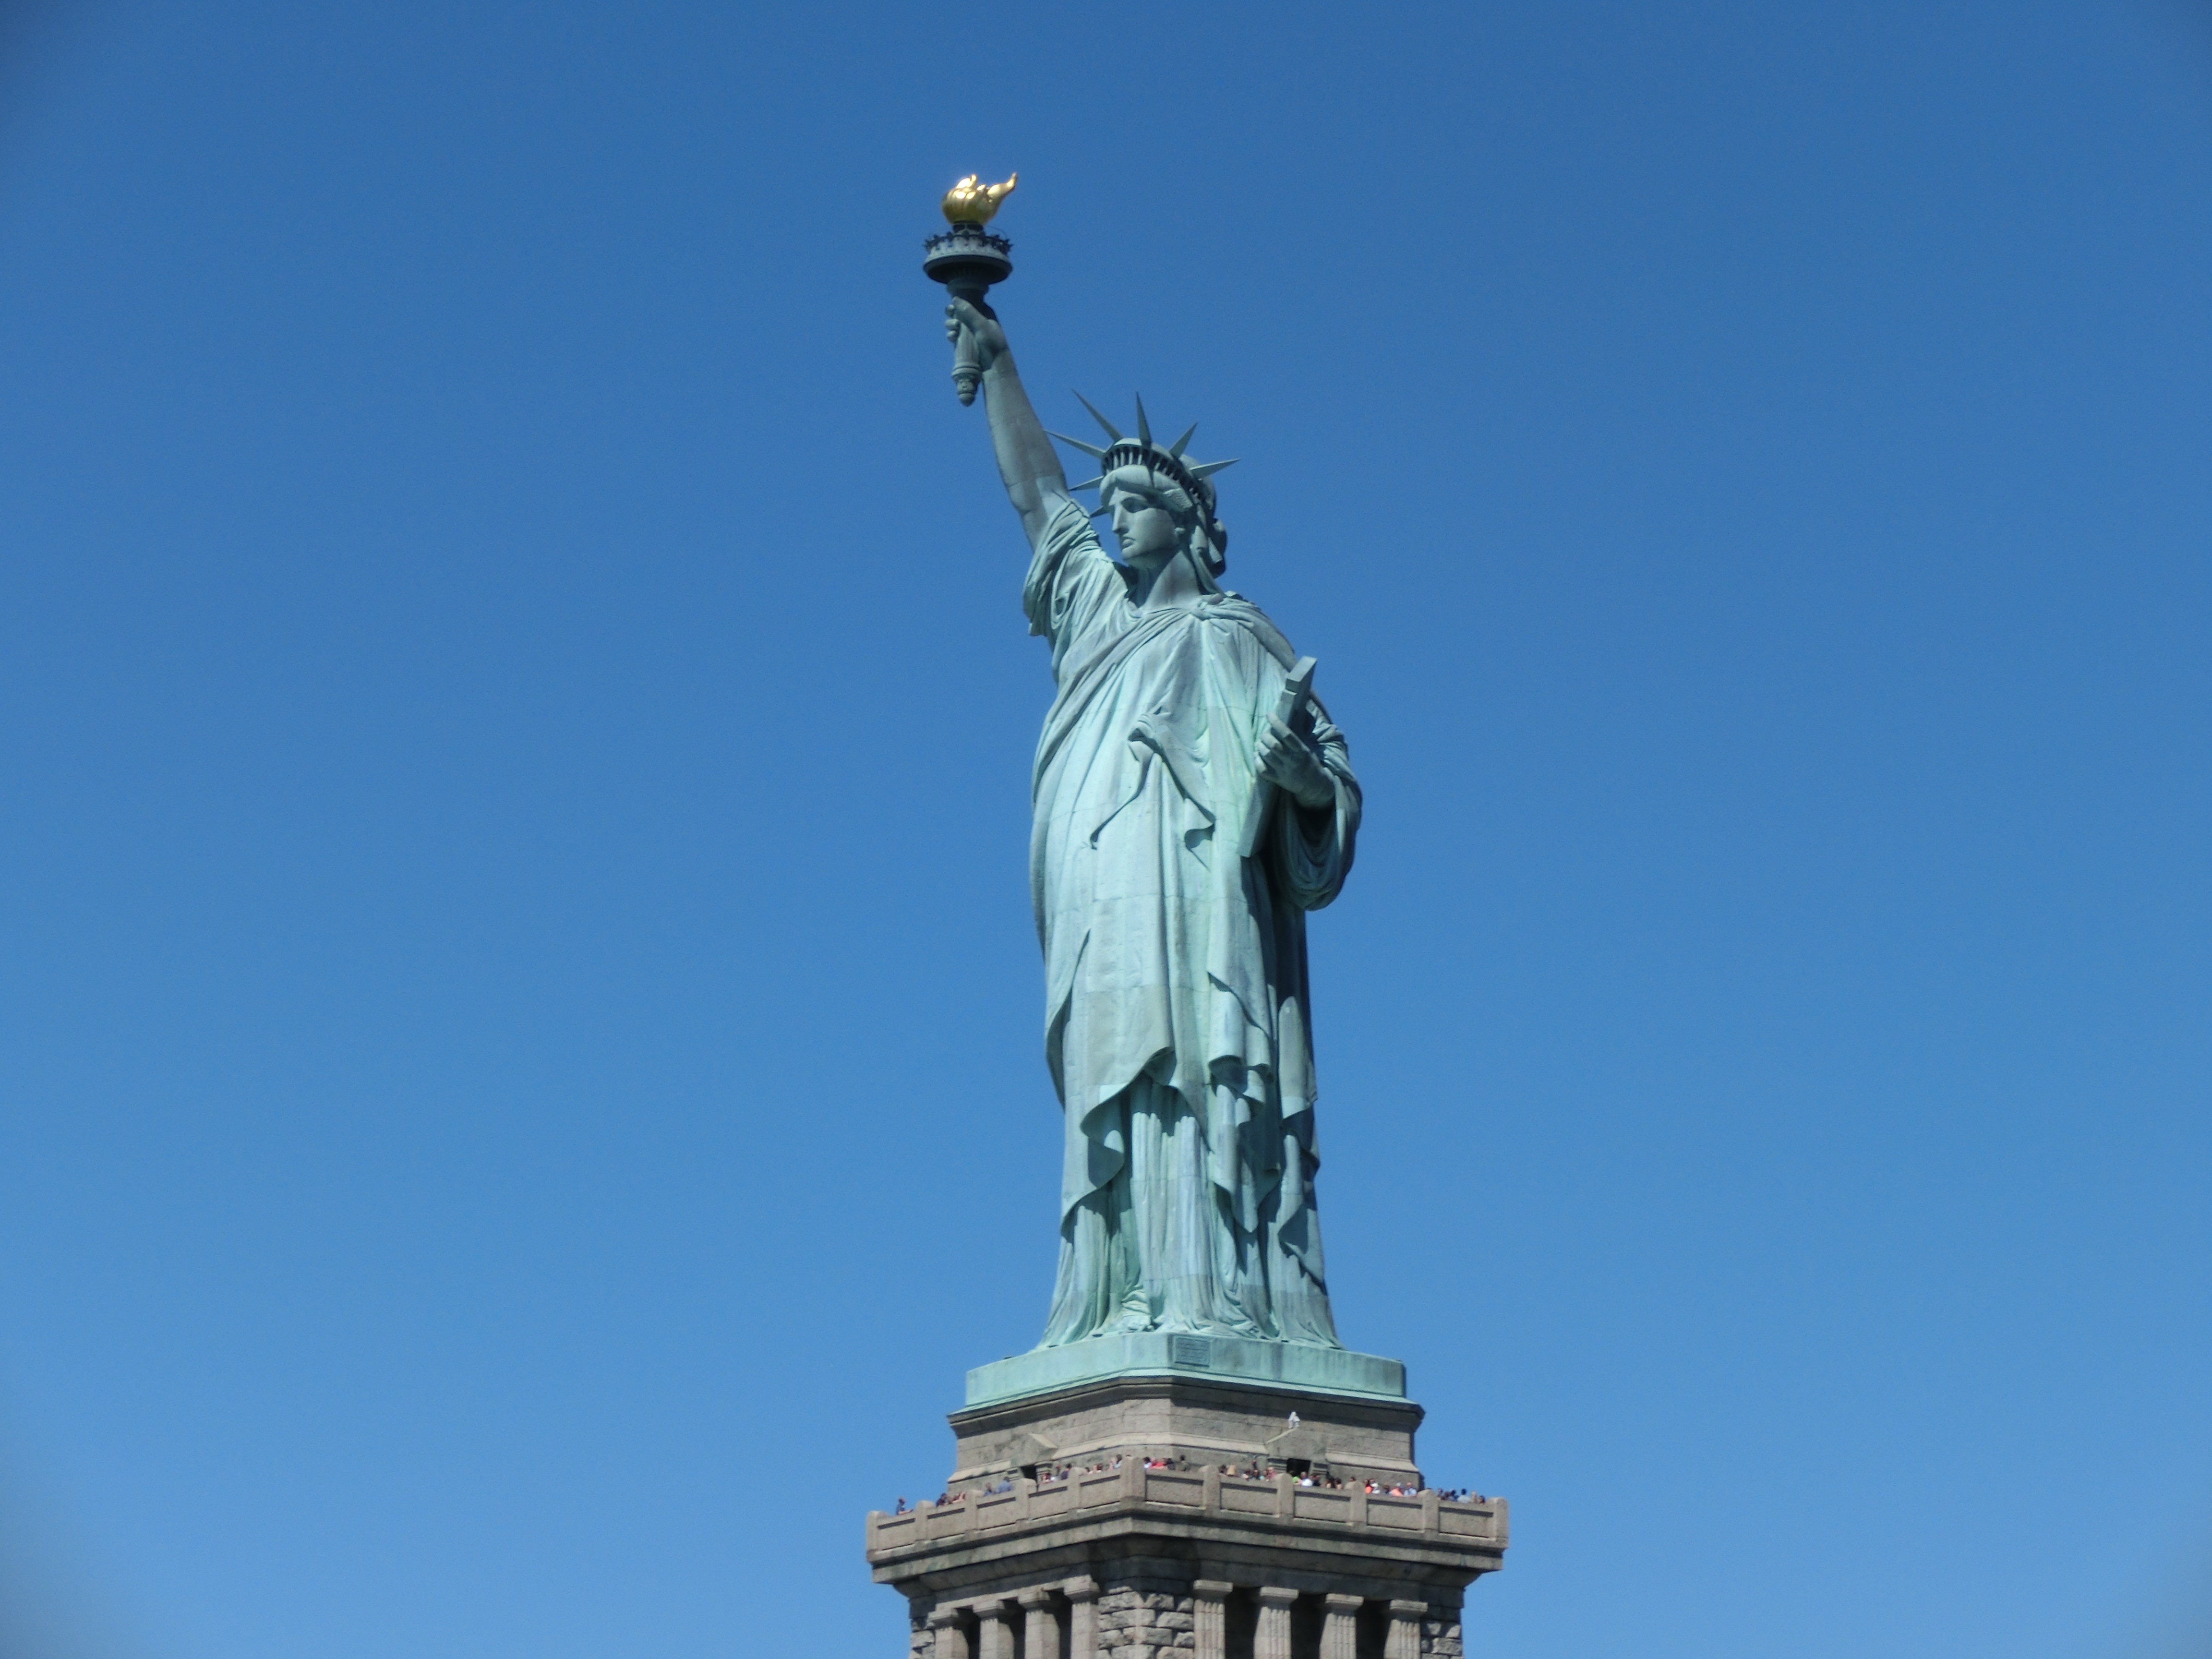
new york, monument, statue, statue of liberty, nyc, usa, america, landmark, freedom, united states, sculpture, memorial, art, lady liberty, liber